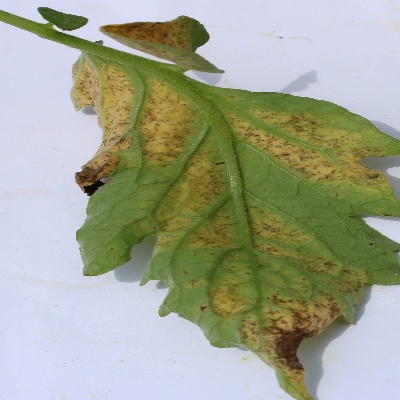
Crop: Tomato
Condition: leaf blight